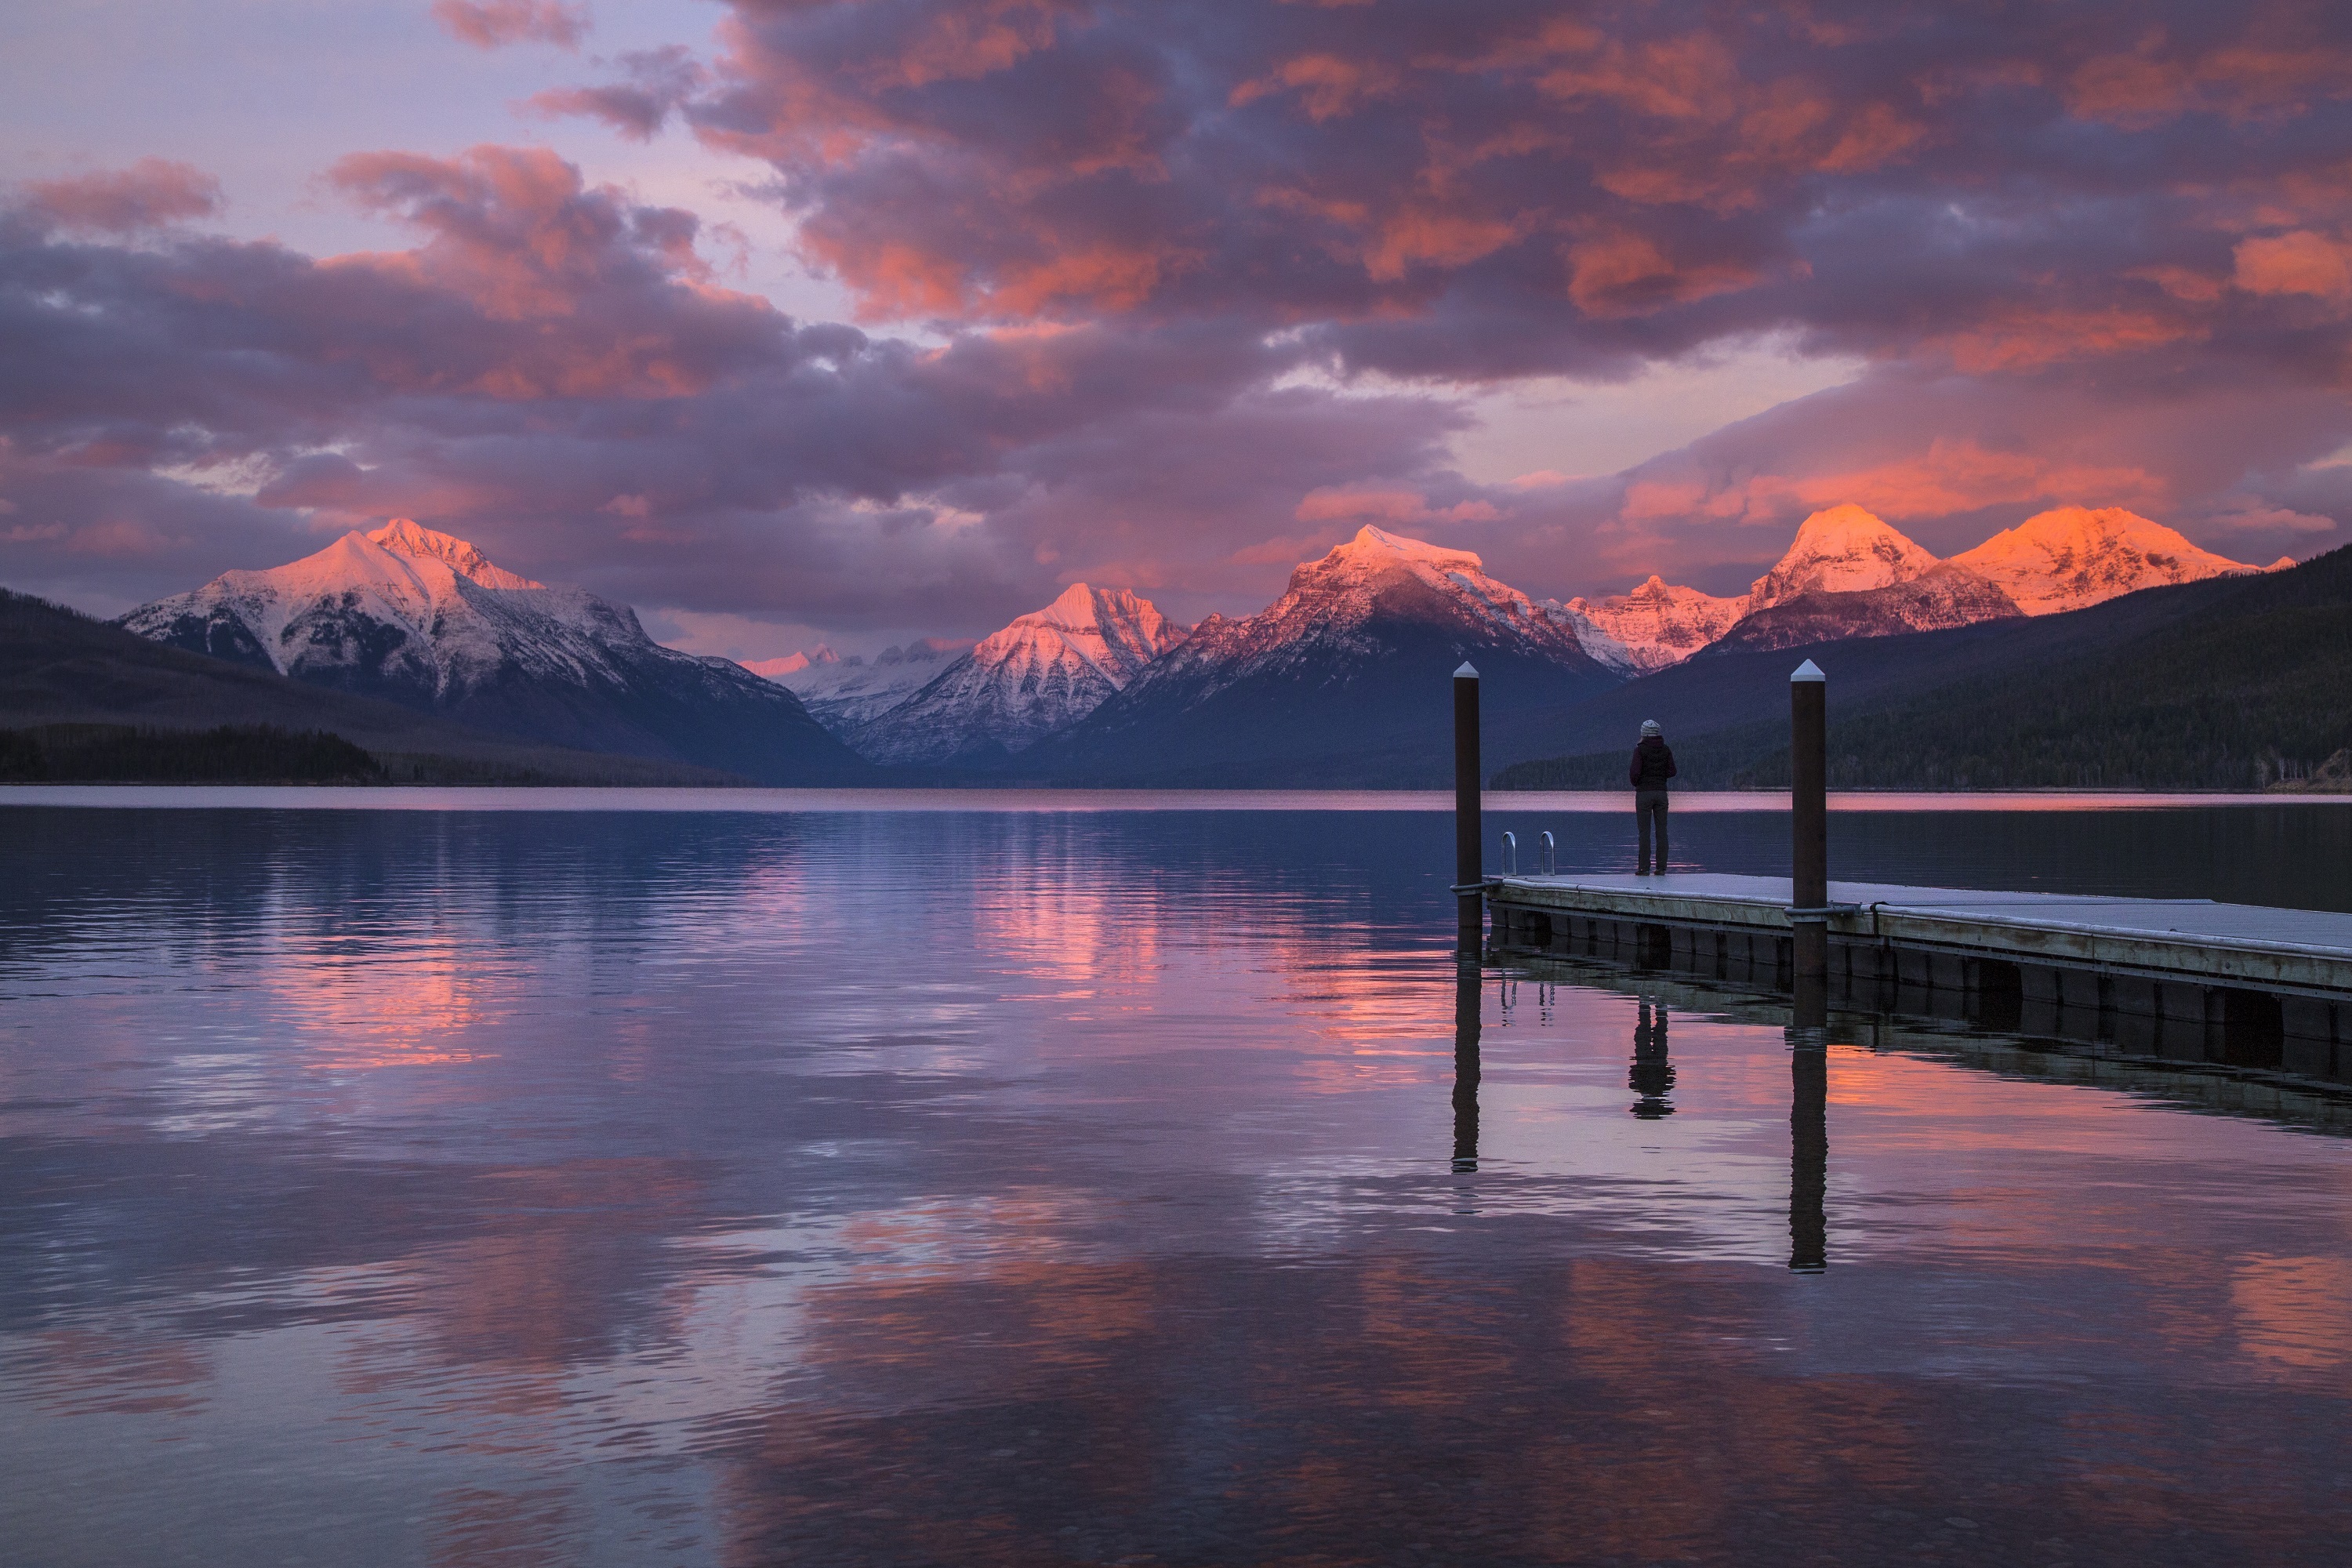
landscape, sea, coast, water, horizon, mountain, snow, dock, cloud, sky, sunrise, sunset, sunlight, morning, shore, lake, dawn, pier, mountain range, looking, tourist, dusk, evening, twilight, reflection, scenic, peaceful, glacier, park, usa, colorful, national park, outdoors, clouds, loch, montana, afterglow, lake mcdonald, atmospheric phenomenon